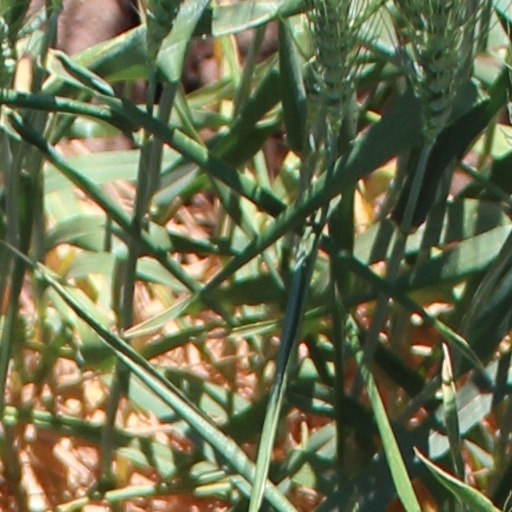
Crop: wheat